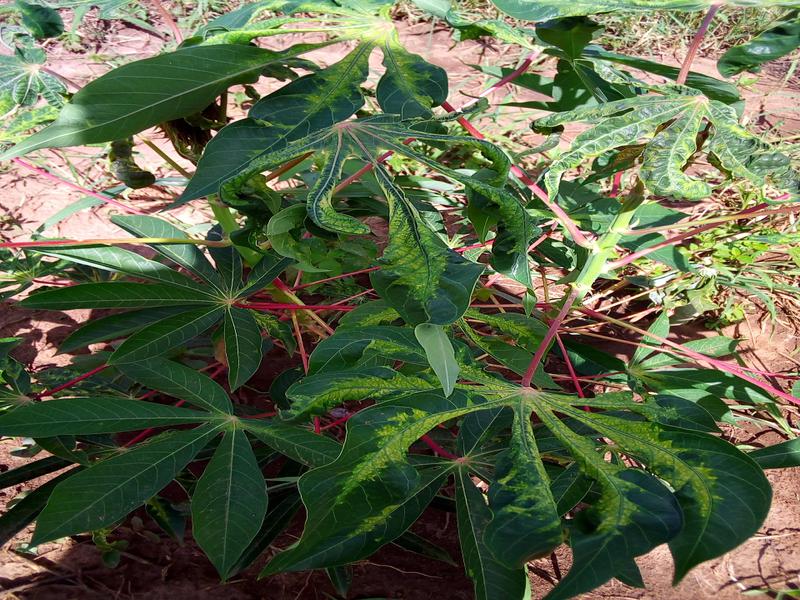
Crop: cassava
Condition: mosaic_disease